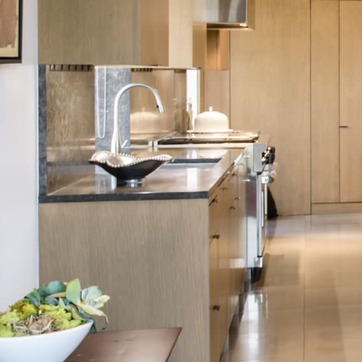
Material: polishedstone